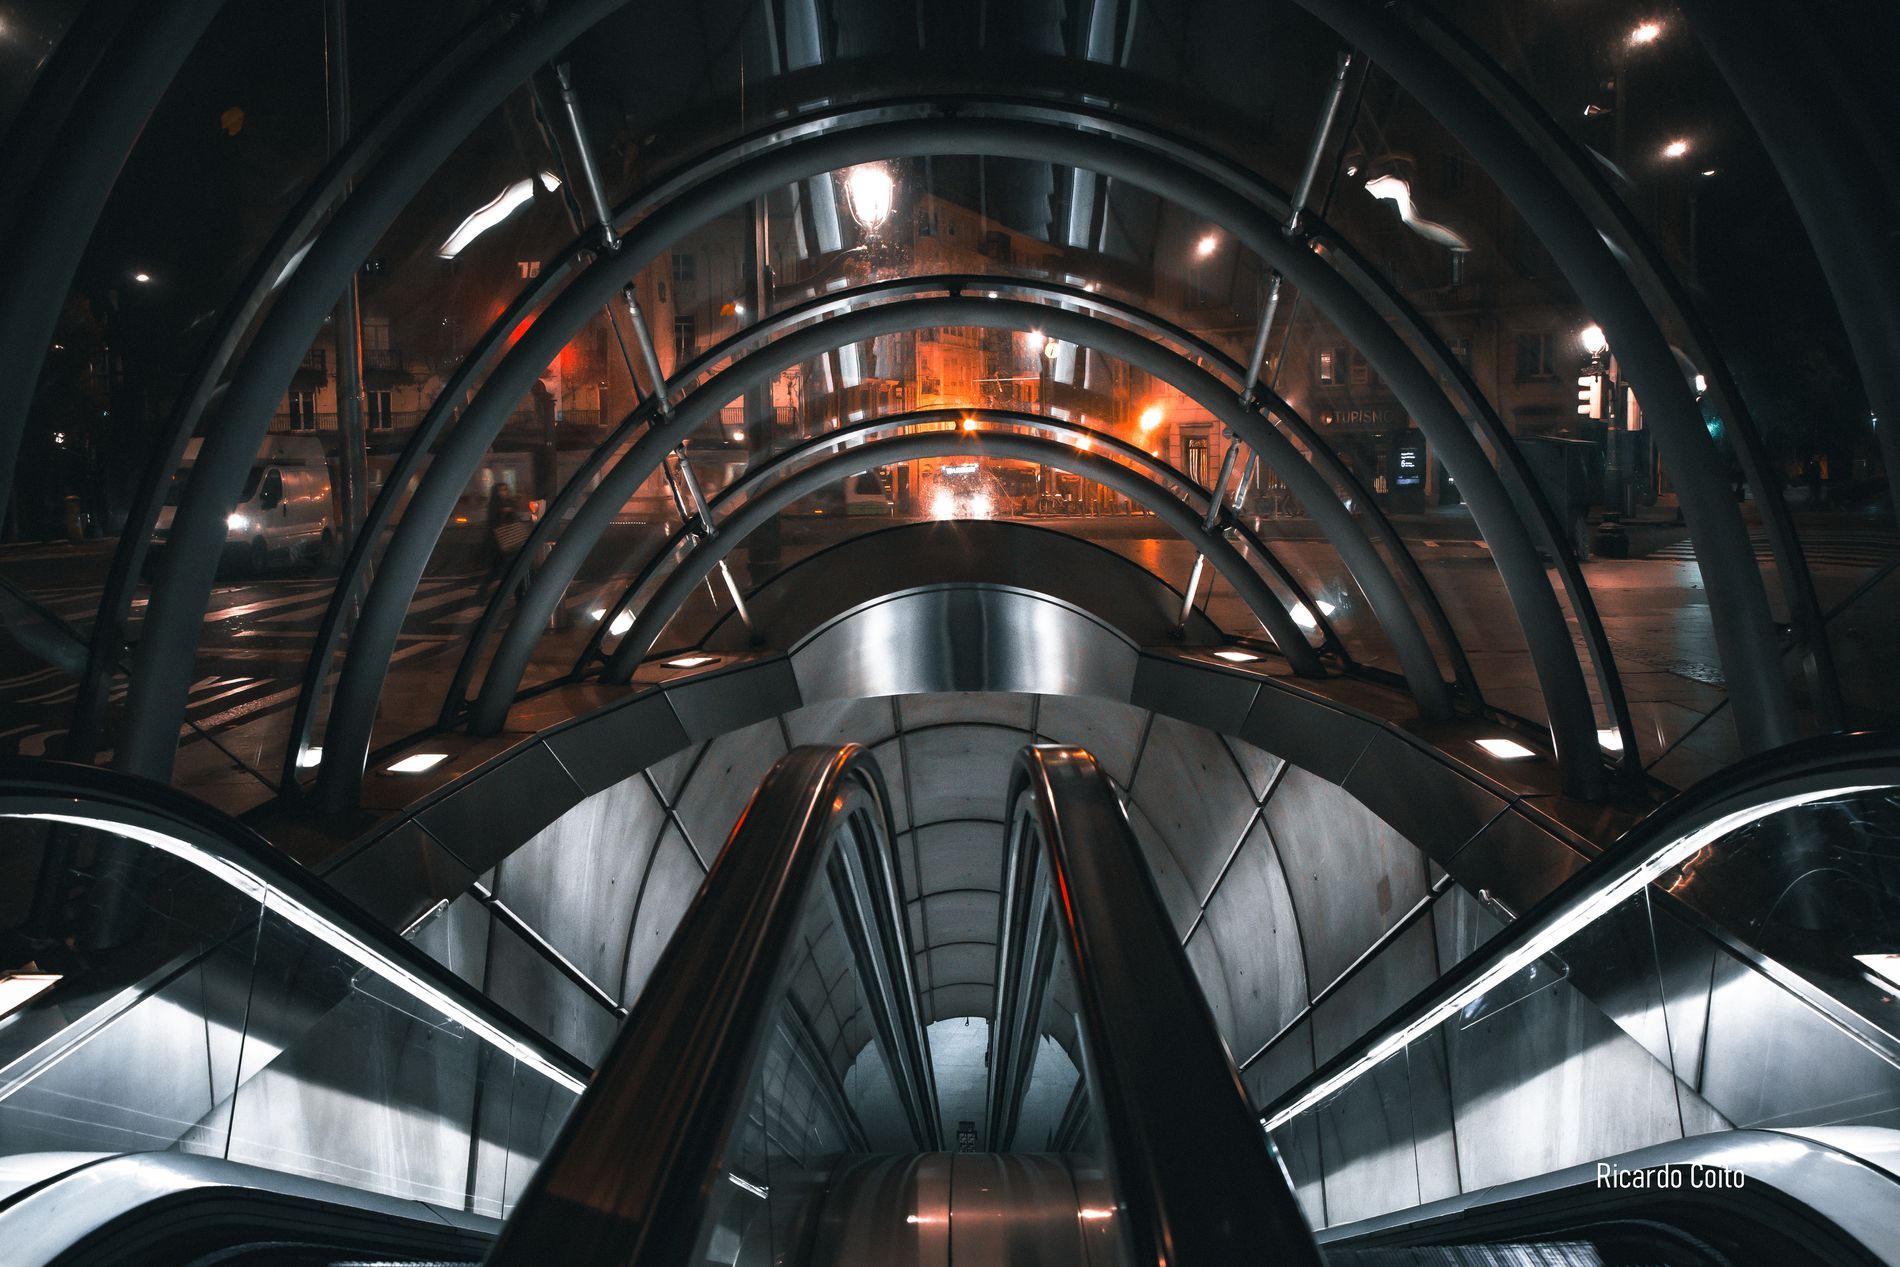
Subway station entrance
A subway station entrance with two escalators, With the city life in the background in front of the subway entrance.
A wide shot of a subway station entrance, Colors are dark, Lighting is dark in the night orange lights from the street lights and cars, Two escalators in the center leading down covered by metal and windows and lighting coming from the street giving off a cinematic mood to the shot, With a watermark at the bottom left corner.
Labels: Terminal, Handrail, Railway, Train, Train Station, Transportation, Vehicle, Lighting, Urban, Architecture, Building, House, Housing, Staircase, City, Metropolis, Person, Subway, Arch, Indoors, Cityscape, Outdoors, Shelter, Shop, Shopping Mall, Window, Subway Entrance, Watermark
Camera: NIKON CORPORATION NIKON D7100
Lens: 18.0-105.0 mm f/3.5-5.6, AF-S DX VR Zoom-Nikkor 18-105mm f/3.5-5.6G ED
Aperture: F6.3
Exposure: 1/15 sec
ISO: 1600
Focal length: 18.0 mm